Salt

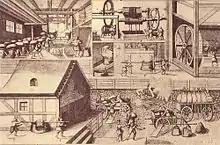
Salt production in Halle, Saxony-Anhalt (1670)

In common usage, salt is a mineral composed primarily of sodium chloride (NaCl). When used in food, especially in granulated form, it is more formally called table salt. In the form of a natural crystalline mineral, salt is also known as rock salt or halite. Salt is essential for life in general (being the source of the essential dietary minerals sodium and chlorine), and saltiness is one of the basic human tastes. Salt is one of the oldest and most ubiquitous food seasonings, and is known to uniformly improve the taste perception of food. Salting, brining, and pickling are ancient and important methods of food preservation.